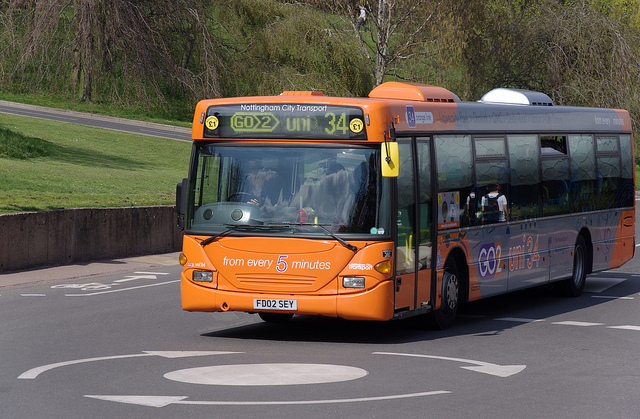
An orange and gray bus in a parking lot.

An orange city bus driving across a parking lot.

The orange bus is travelling down the road.

this is a bus driving through an intersection

A city bus driving into a bus terminal